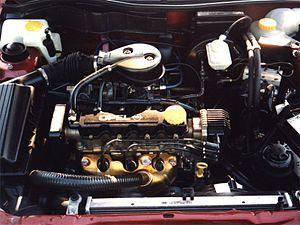
Moteur X16SZR (75 CV)